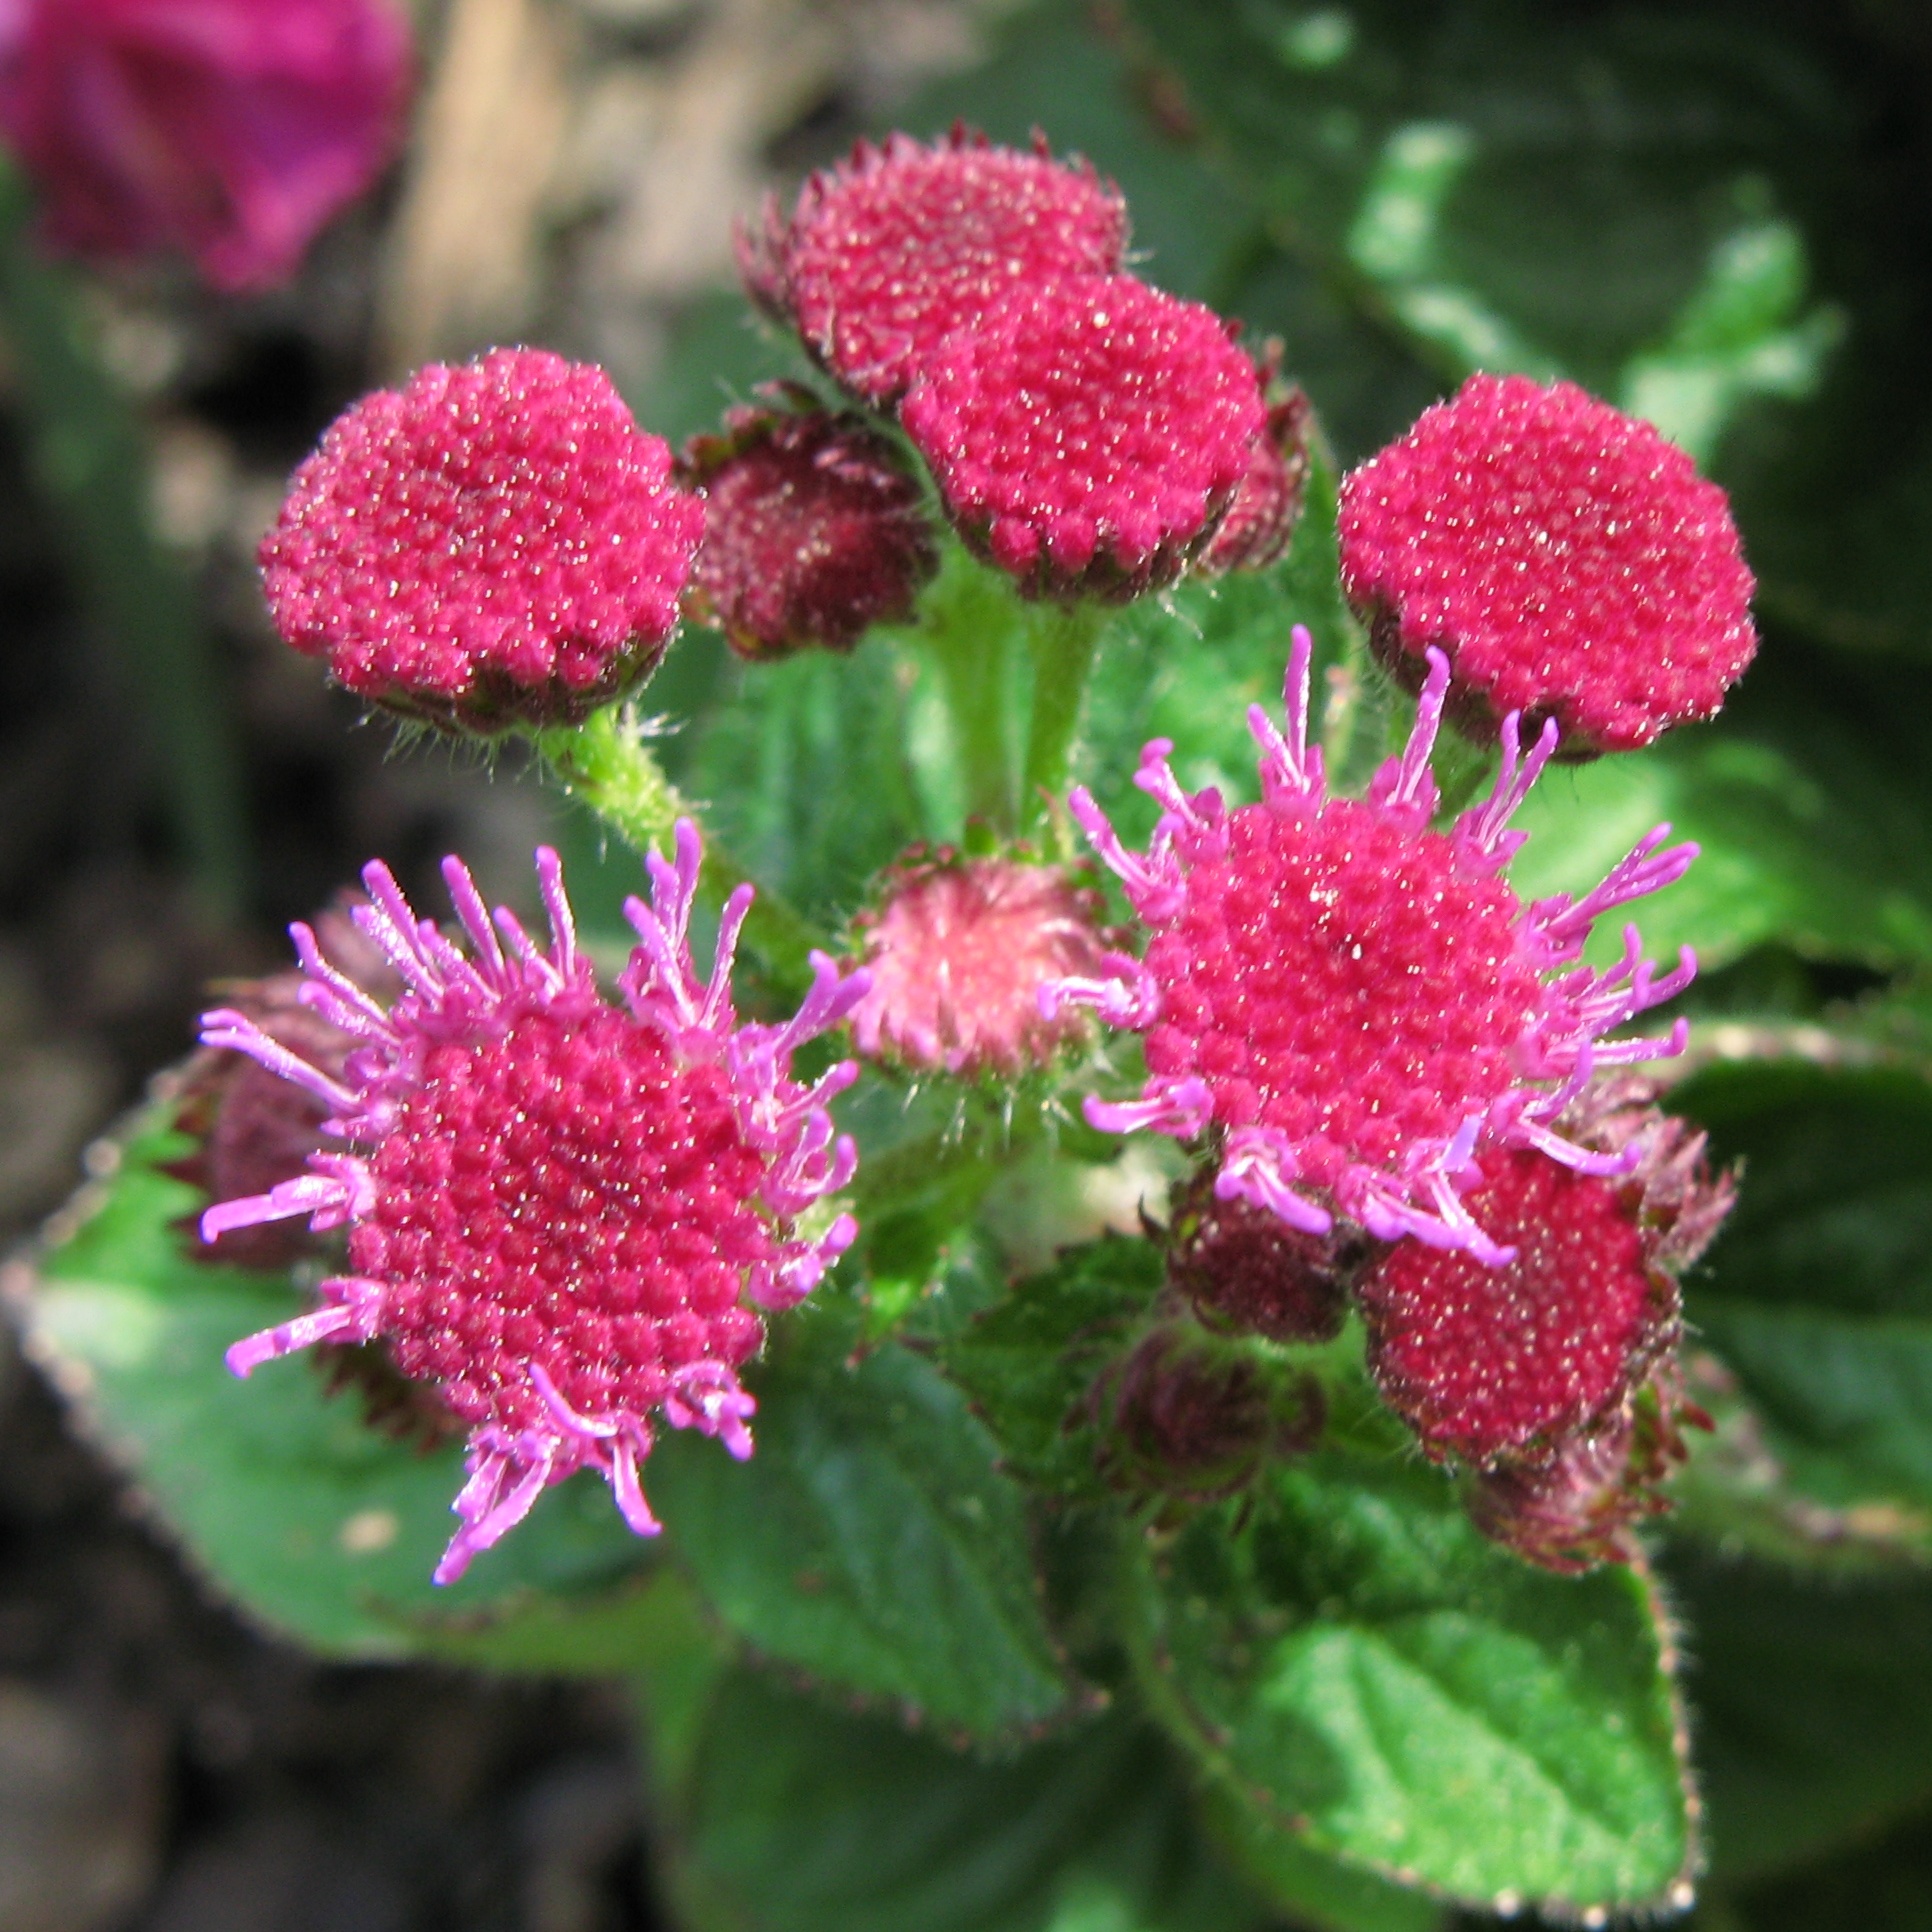
plant, flower, petal, high, red, herb, botany, blue, hawaii, flora, wildflower, danube, shrub, hires, hi, res, g7, ageratum, houstonianum, macro photography, flowering plant, daisy family, annual plant, land plant